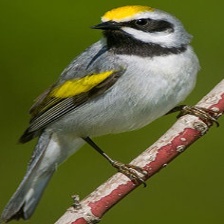
Species: GOLD WING WARBLER
Scientific name: VERMIVORA CHRYSOPTERA